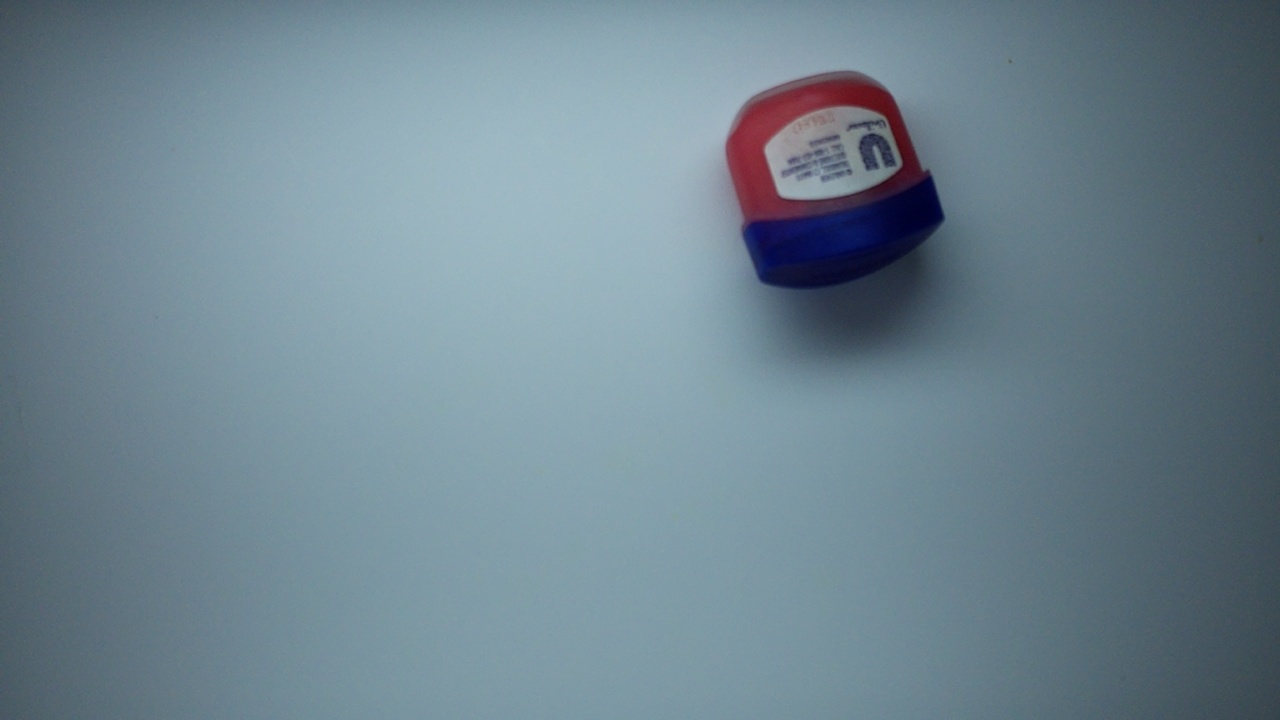
Label: trash